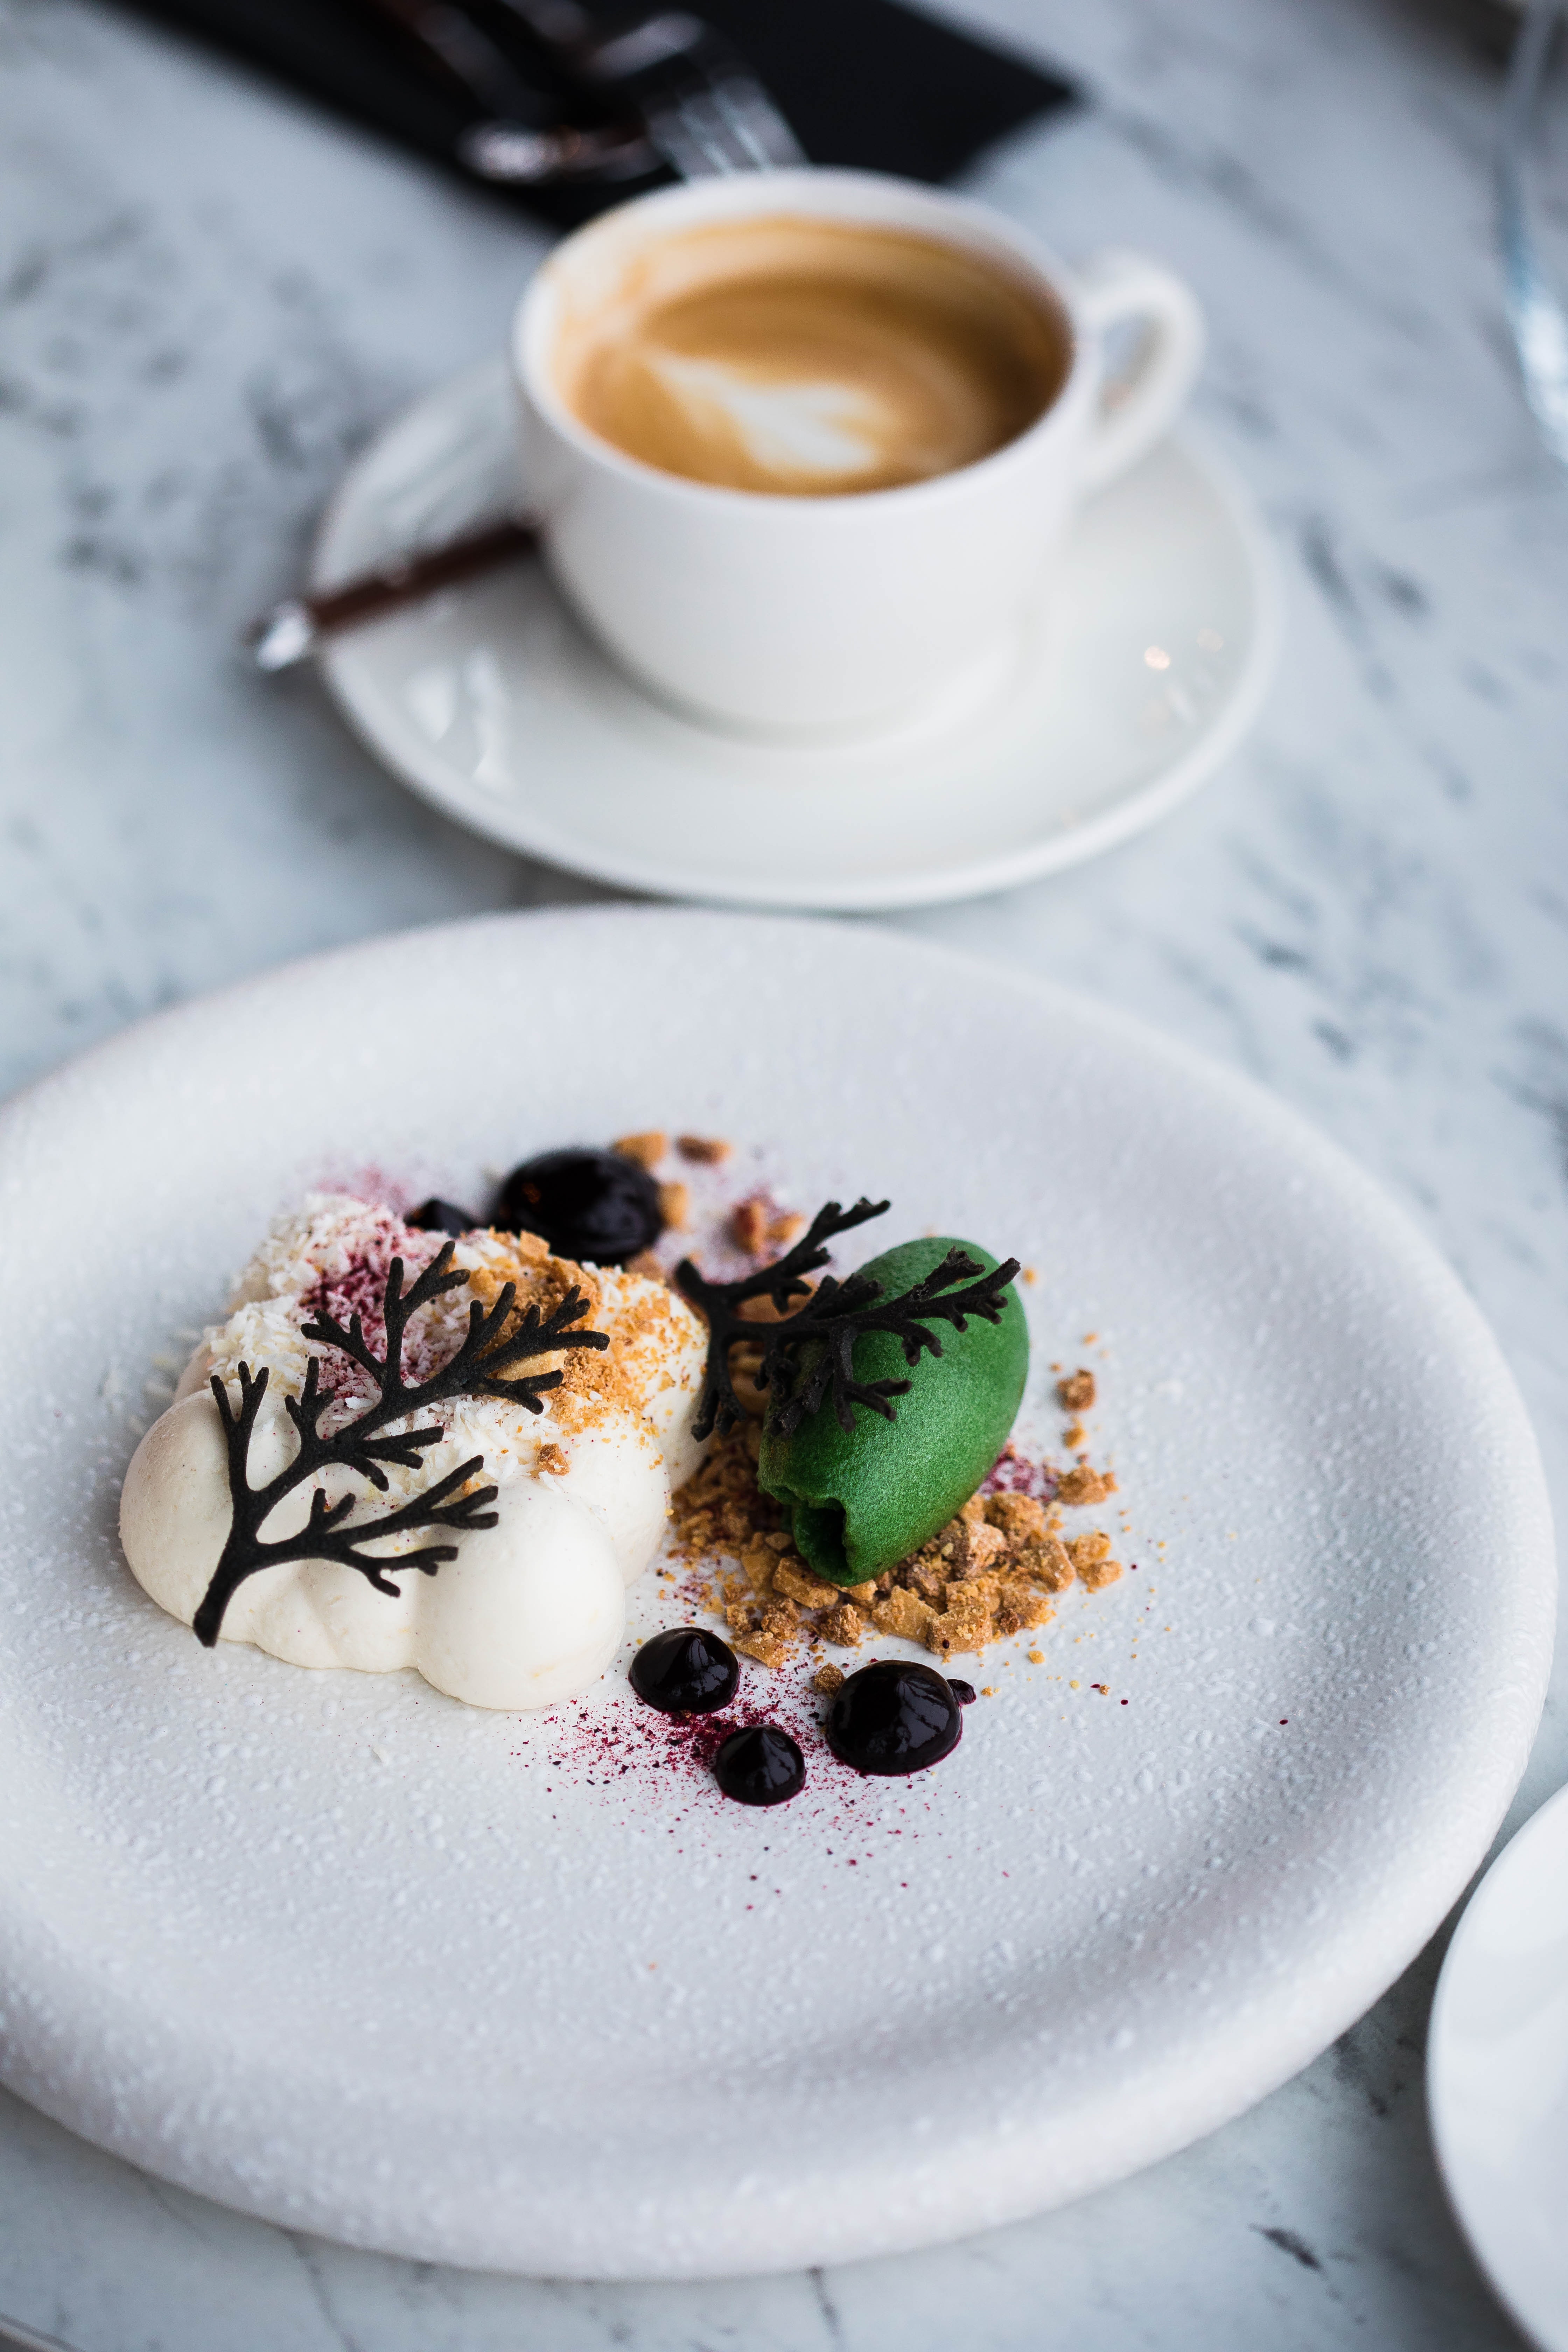
food, tableware, dishware, ingredient, flat white, plate, serveware, Single origin coffee, recipe, cortado, cup, coffee, cuisine, coffee cup, Java coffee, wiener melange, caff macchiato, dish, Espressino, saucer, white coffee, cuban espresso, sweetness, cafe au lait, cappuccino, Coffee substitute, espresso, teacup, coffee milk, latte, ristretto, drinkware, yuanyang, produce, garnish, drink, tea, culinary art, kitchen utensil, comfort food, dessert, delicacy, porcelain, cooking, la carte food, mixture, superfood, platter, ipoh white coffee, breakfast, dandelion coffee, finger food, instant coffee, spoon, caffeine, berry, non alcoholic beverage, caff americano